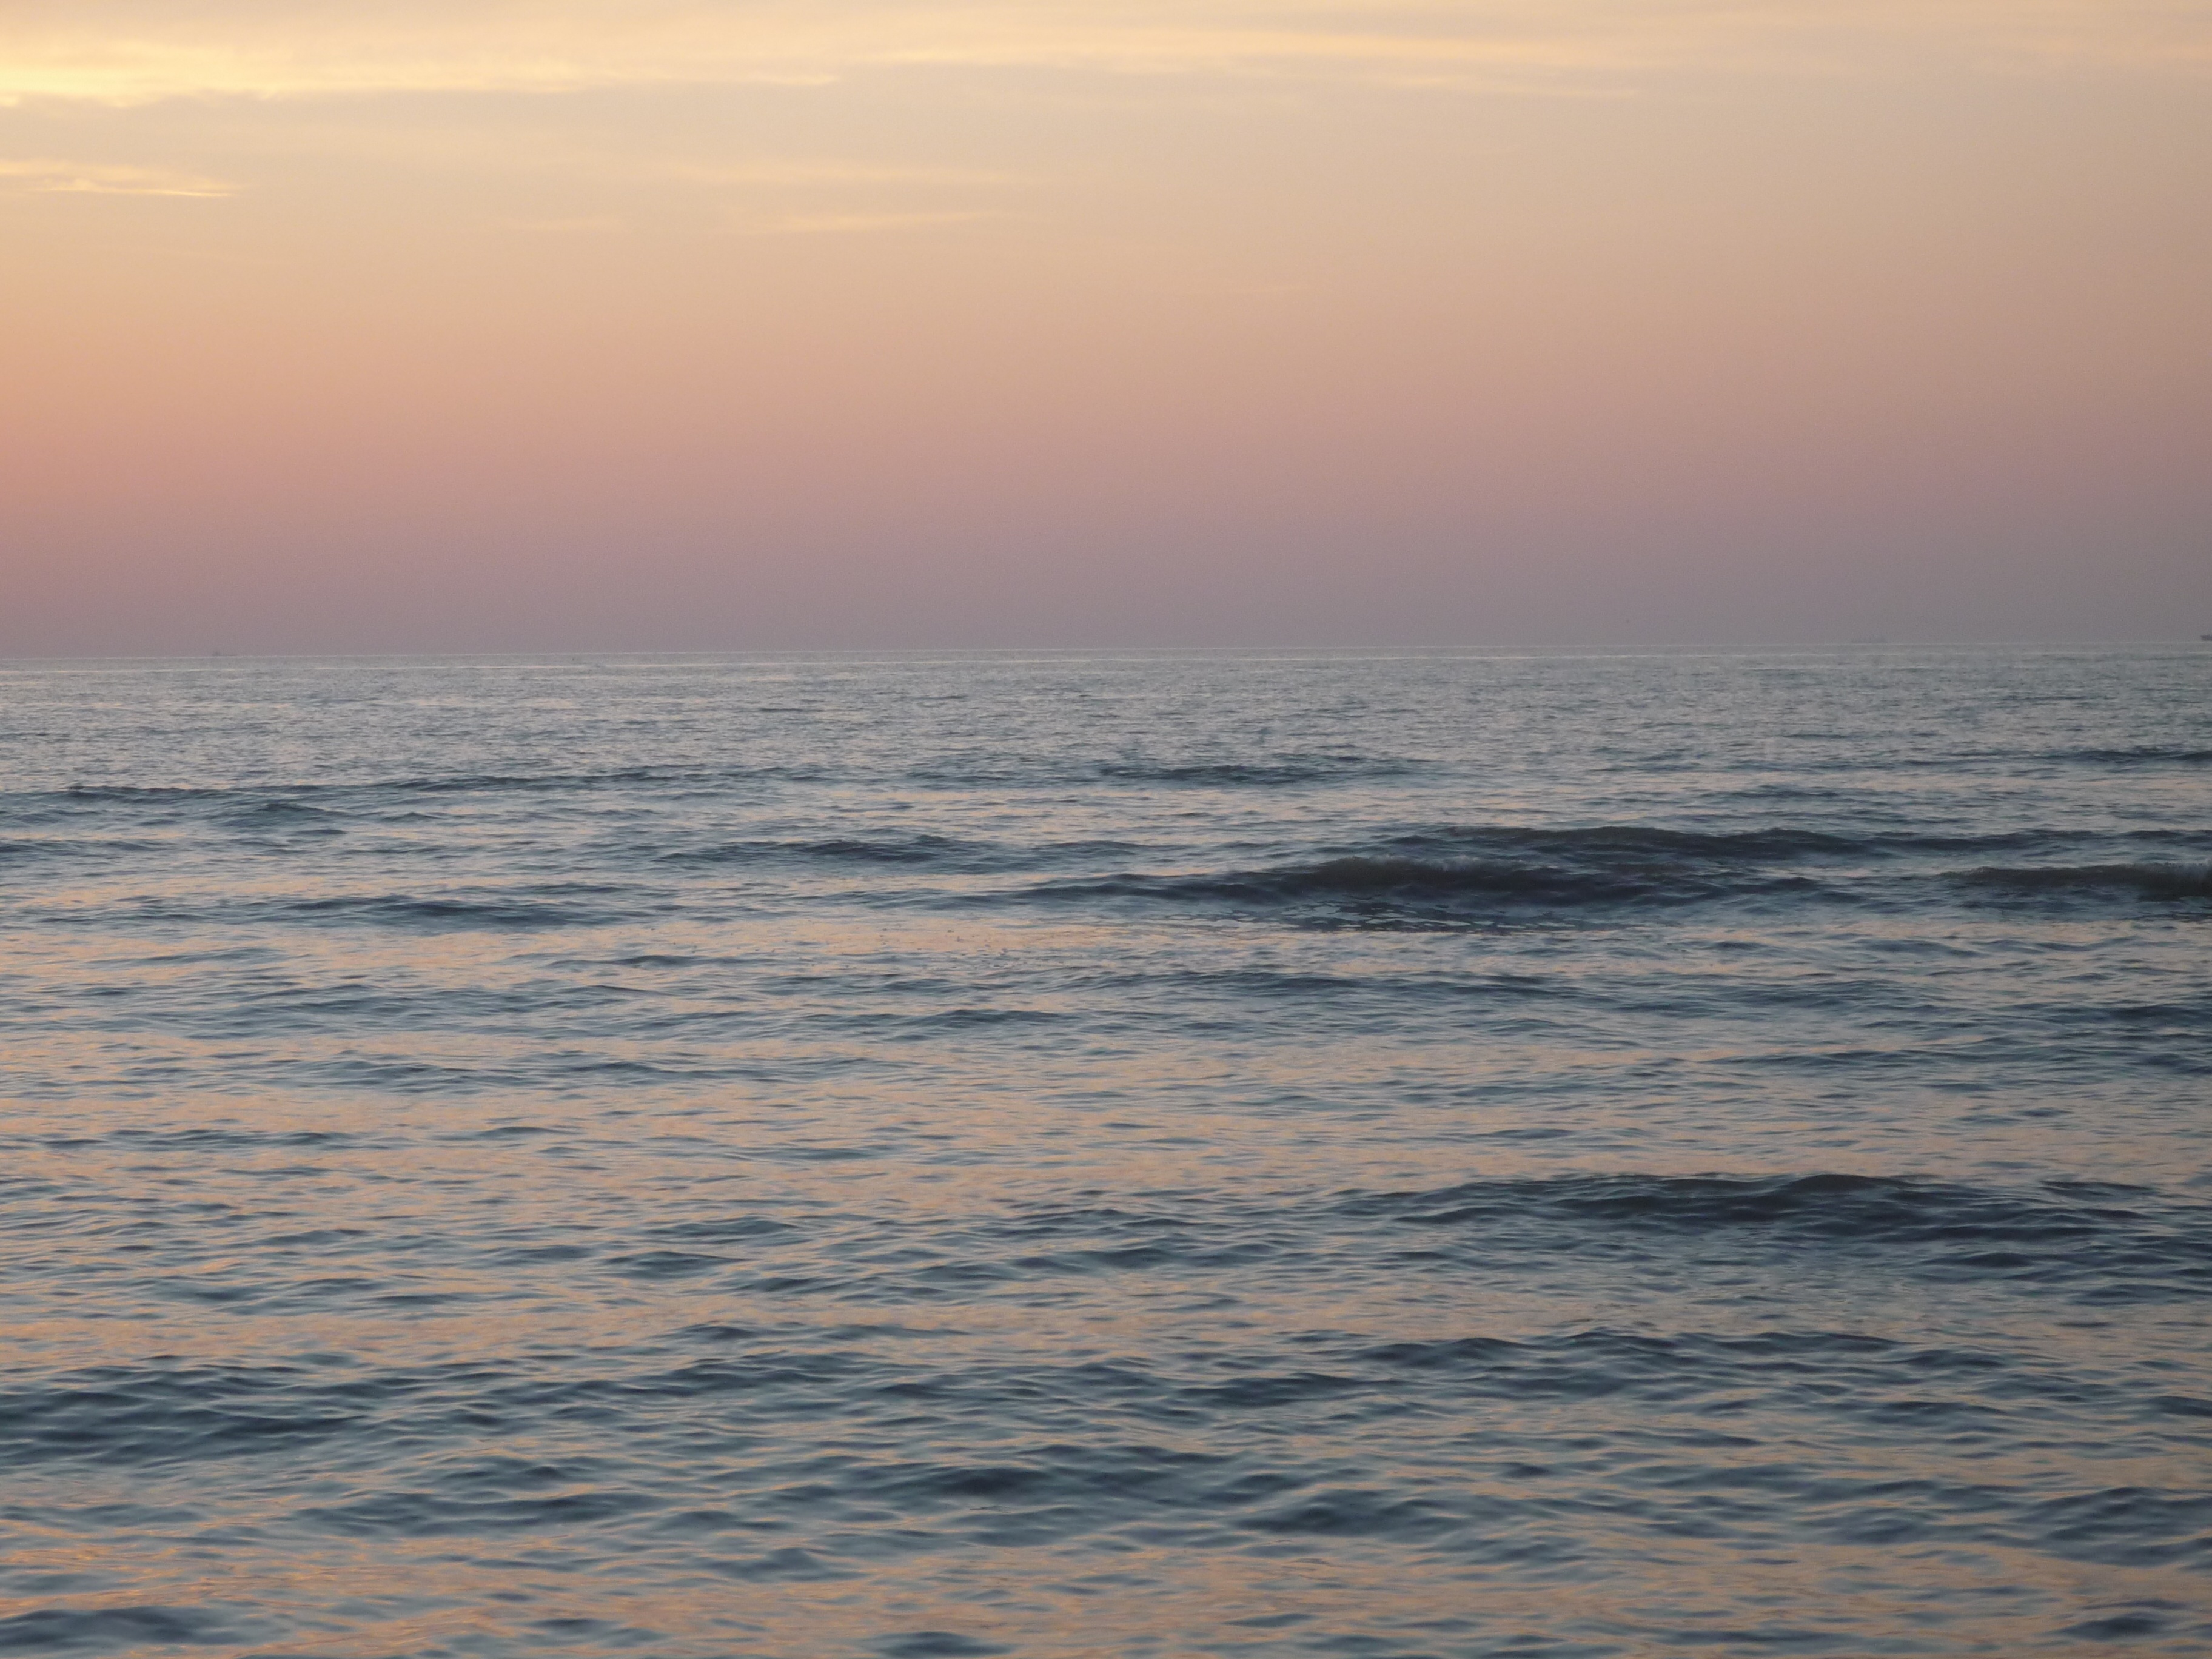
sea, horizon, ocean, shore, atmospheric phenomenon, body of water, sunrise, coast, wave, sunset, wind wave, cloud, dawn, morning, beach, evening, dusk, sunlight